Poverty in Africa

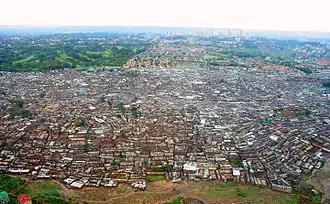
Kibera is the largest slum in Nairobi, Kenya.

Poverty in Africa is the lack of provision to satisfy the basic human needs of certain people in Africa. African nations typically fall toward the bottom of any list measuring small size economic activity, such as income per capita or GDP per capita, despite a wealth of natural resources. In 2009, 22 of 24 nations identified as having "Low Human Development" on the United Nations' (UN) Human Development Index were in Sub-Saharan Africa. As of 2019, 424 million people in sub-Saharan Africa were reportedly living in severe poverty. In 2022, 460 million people—an increase of 36 million in only three years—were anticipated to be living in extreme poverty as a result of the COVID-19 pandemic and the Russo-Ukrainian war.